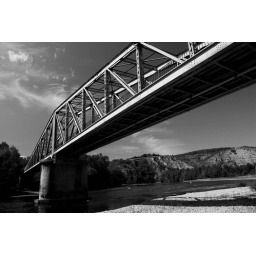
Love this bridge over the river dordogne, Paddled under the bridge in our canoe with Charlie and the pooches.